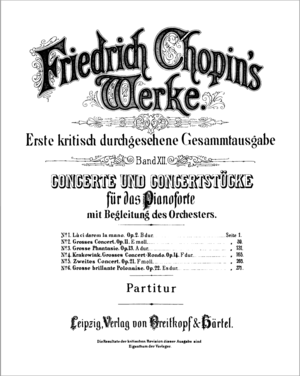
Concerto pour piano n° 1 de Chopin, Op. 11
28 janvier : Fra Diavolo, opéra-comique de Daniel-François-Esprit Auber, créé à l'Opéra-Comique.
Le Concerto pour piano nᵒ 1 en mi mineur, op. 11 de Frédéric Chopin, est un Concerto pour piano composé en 1830.